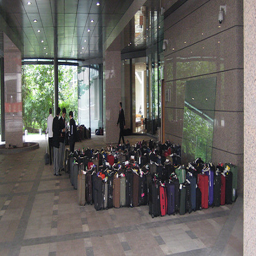
a room with many luggage bags next to large windows
Several rows of luggage lined up against a wall in a building.
Many suitcases are displayed next to a group.
A lot of suitcases lined up in a building
An indoor area with several rows of luggage lined up on the floor.